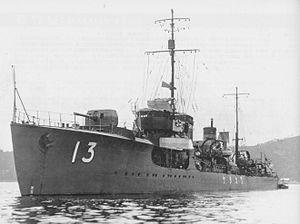
La classe Wakatake est la dernière série de destroyers de 2ᵉ classe de la Marine impériale japonaise construite après la Première Guerre mondiale.